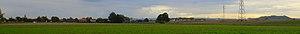
Vue panoramique de Vermelles
Vermelles est une commune française située dans le département du Pas-de-Calais en région Hauts-de-France.